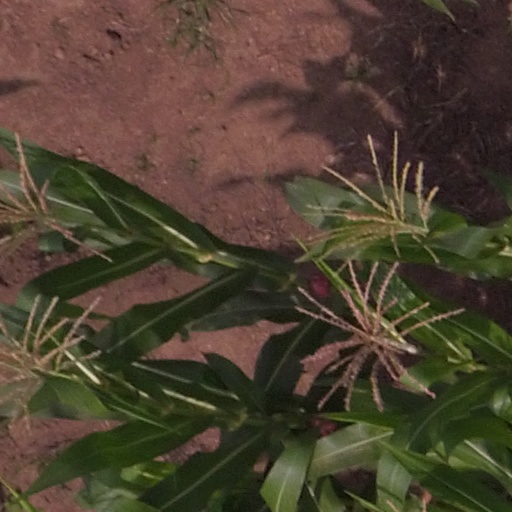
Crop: maize; corn